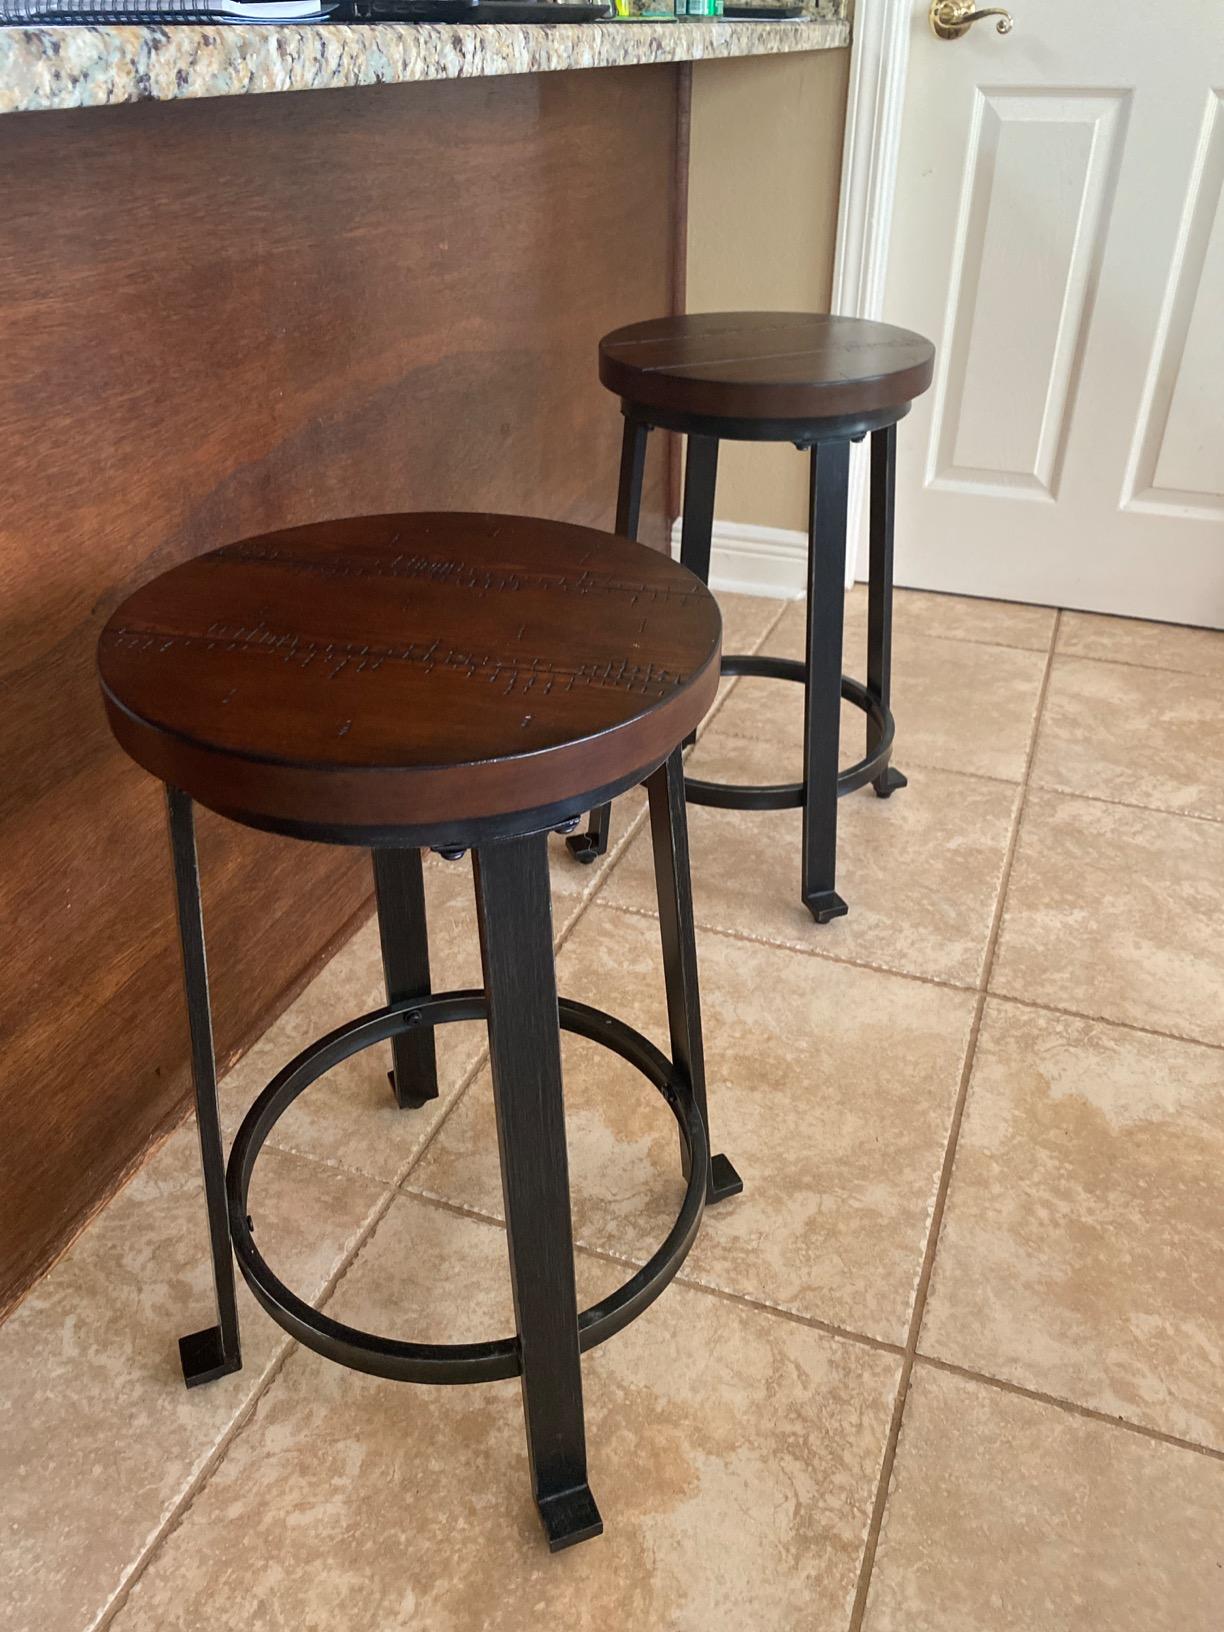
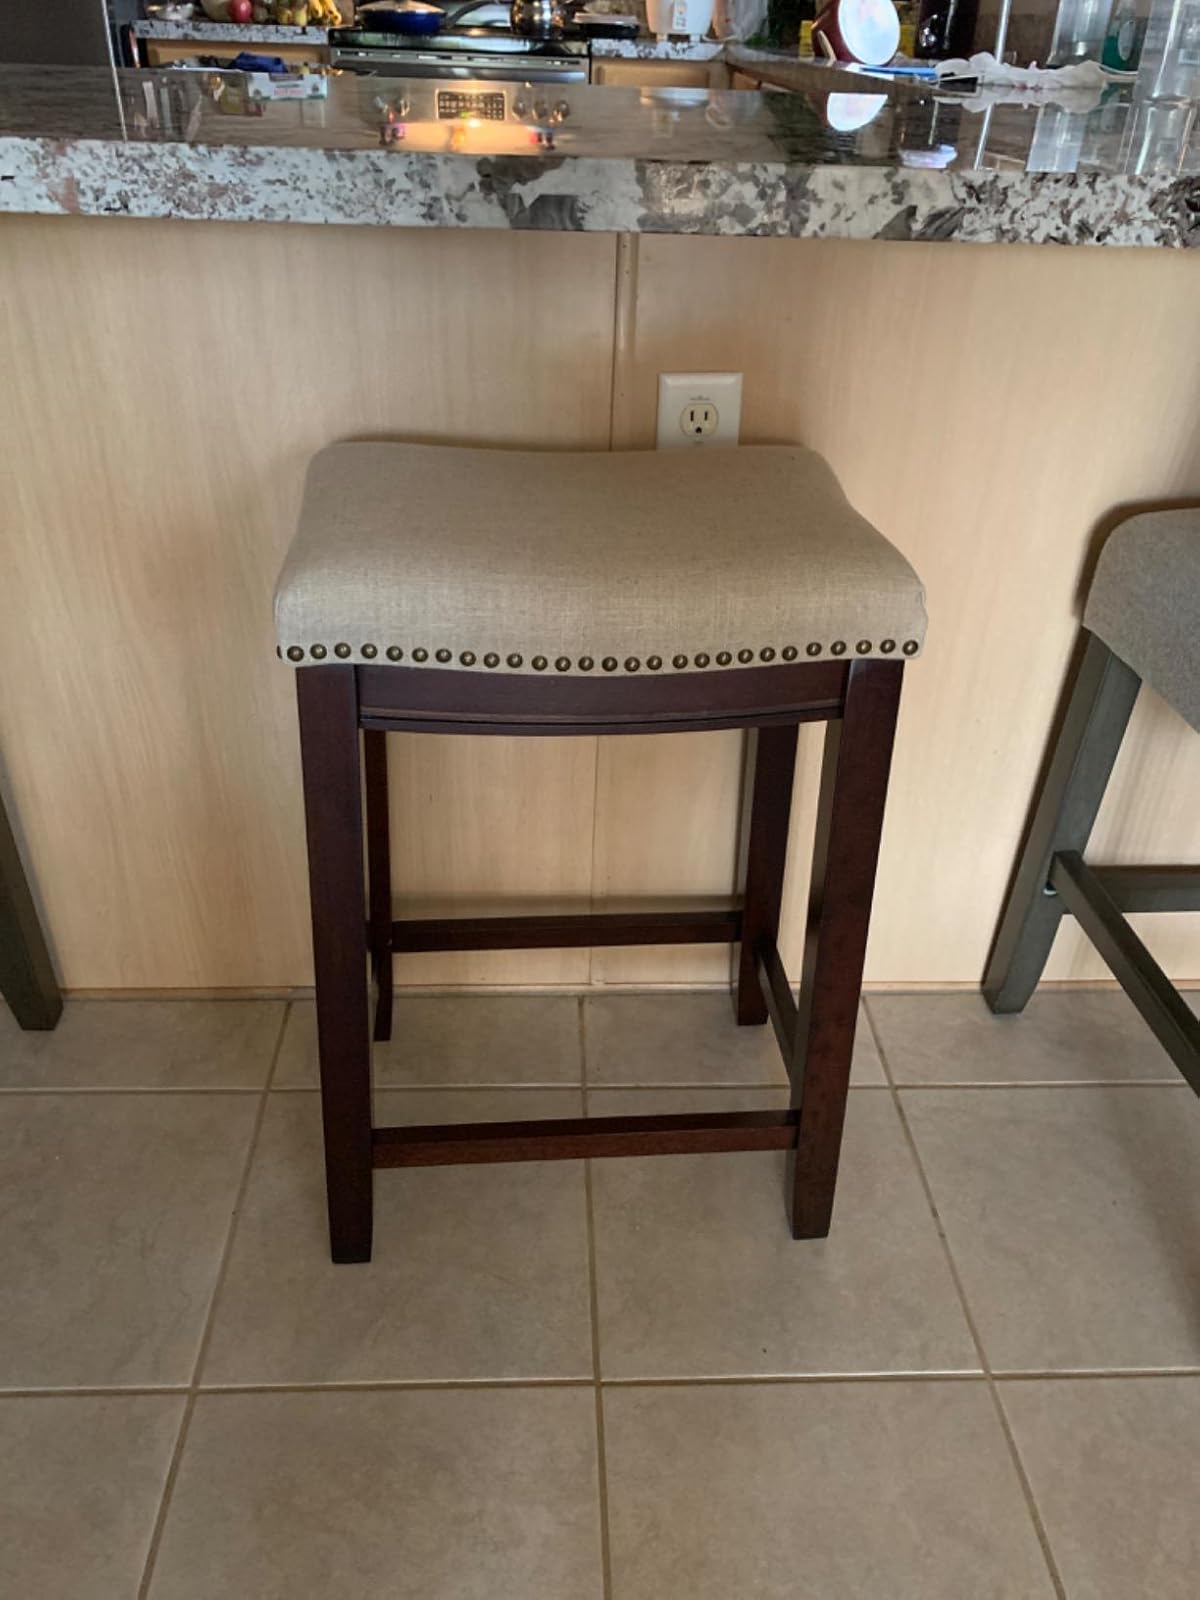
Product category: stool
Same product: no